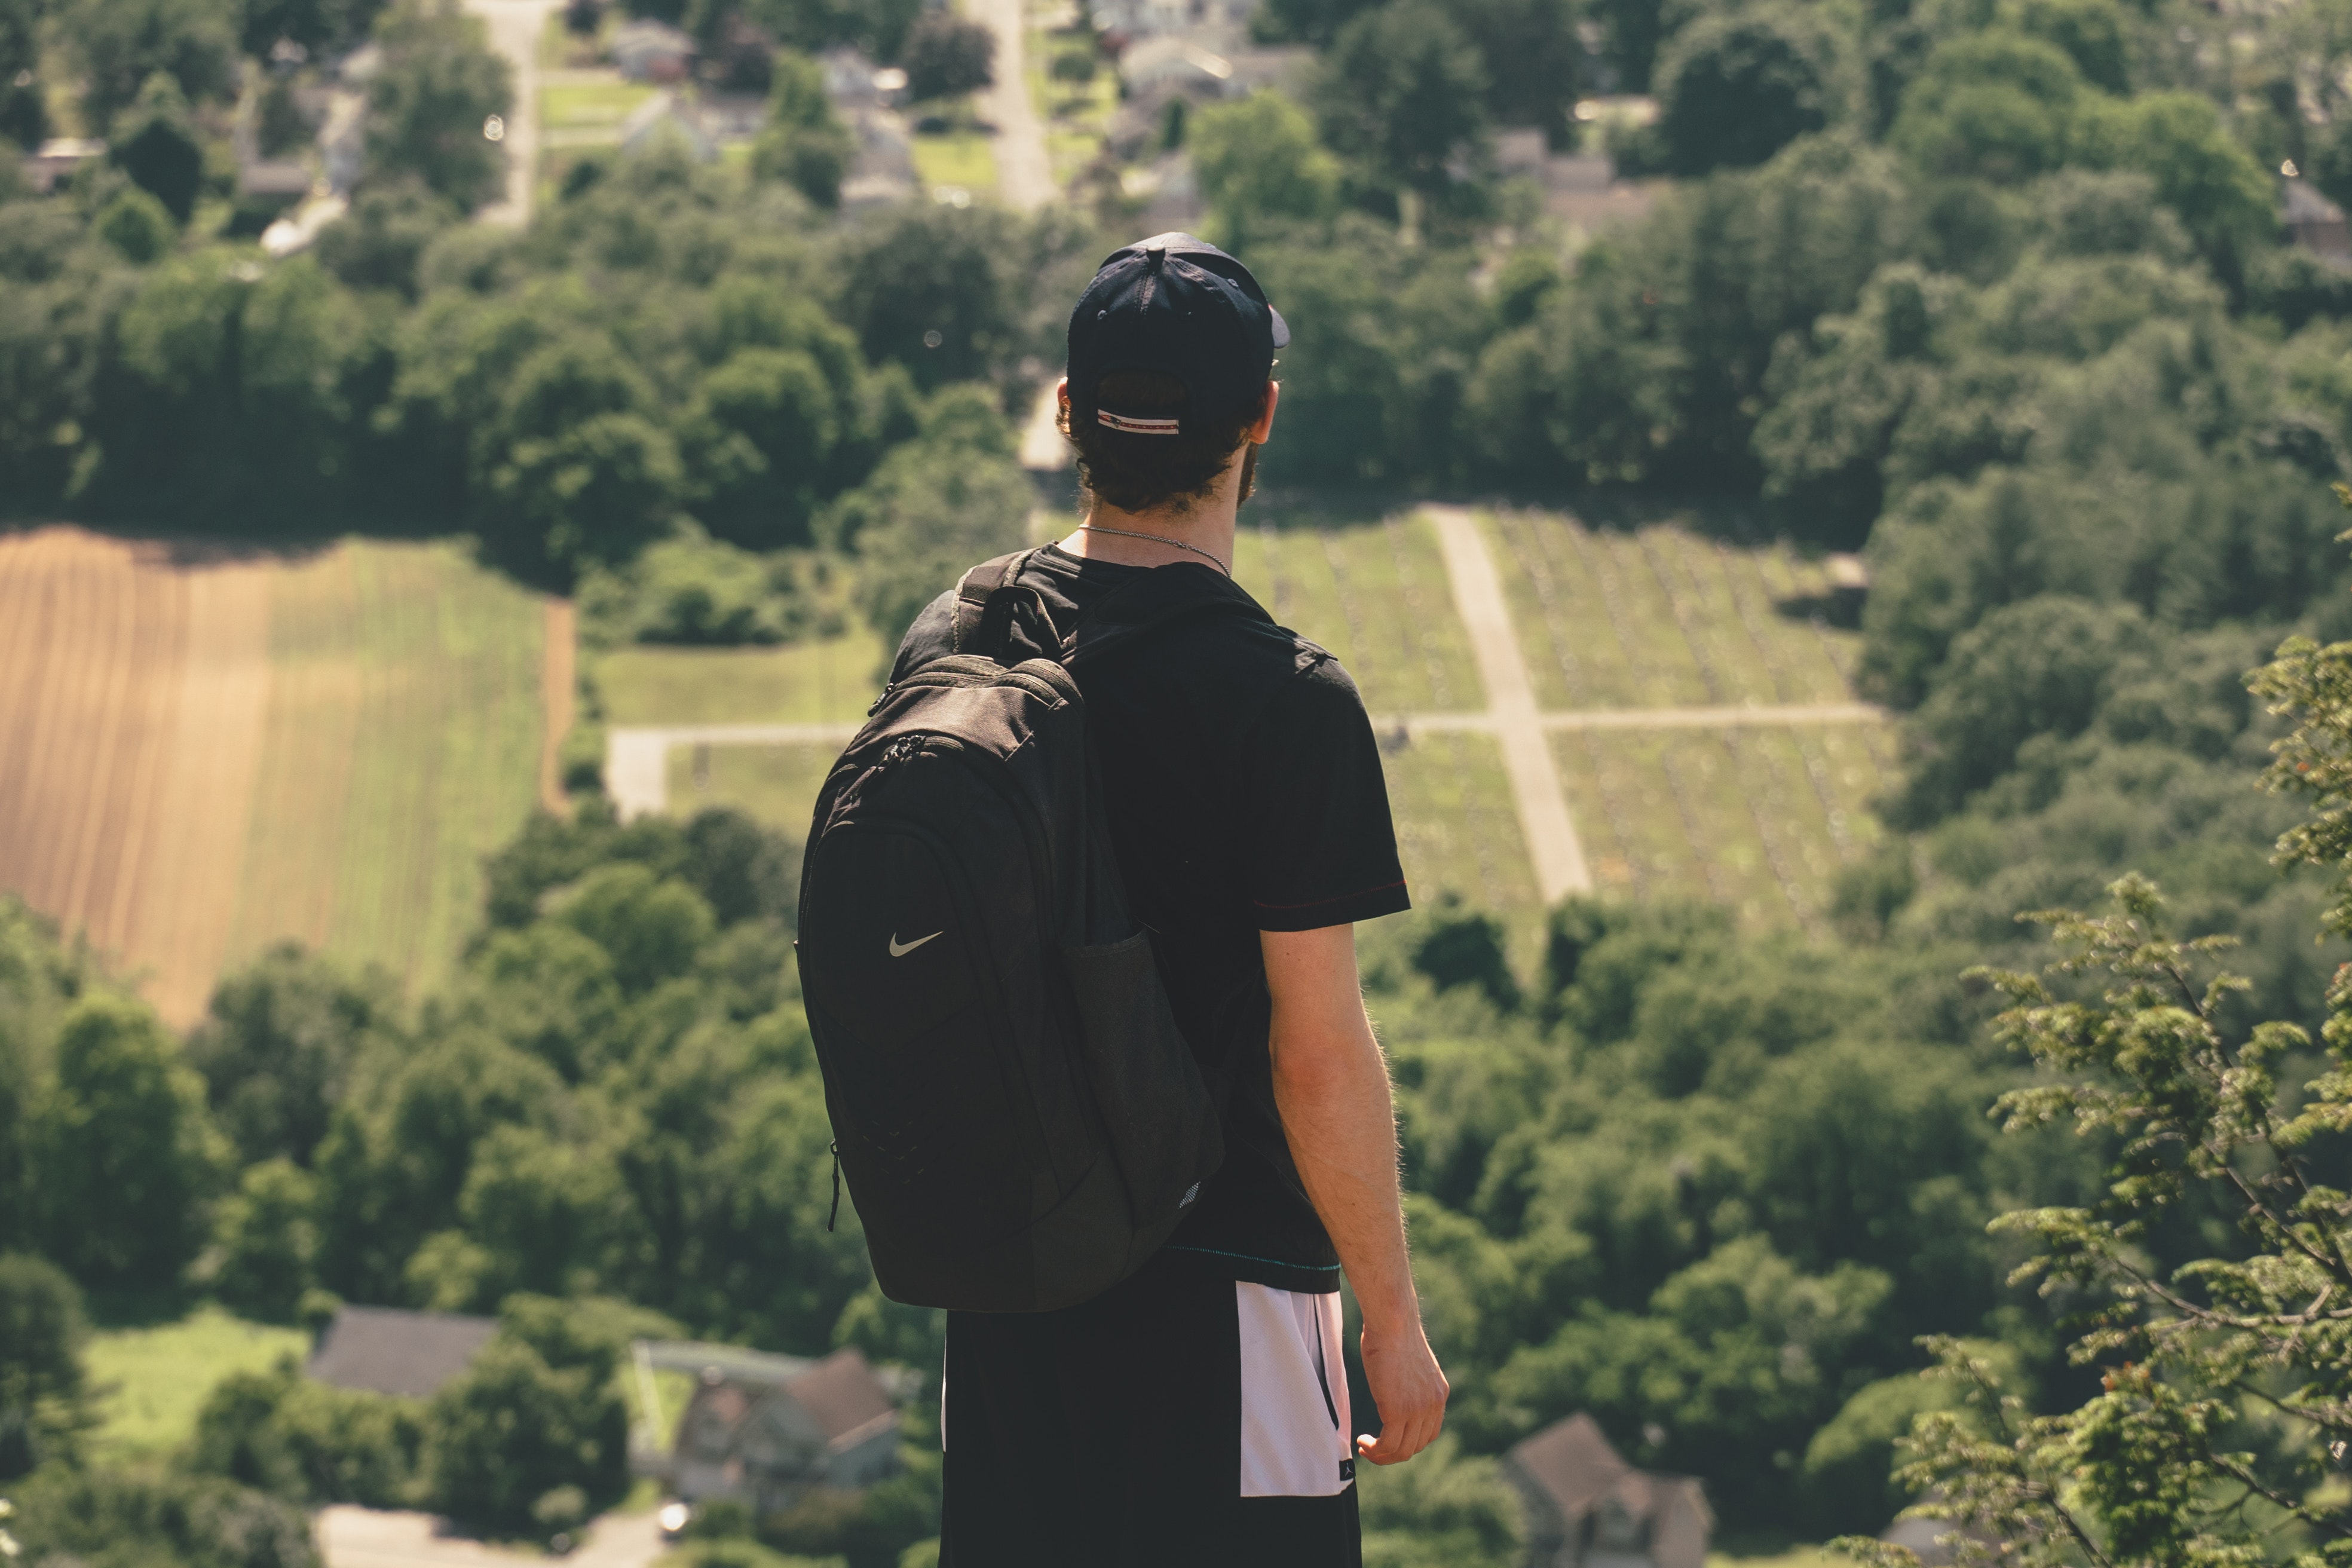
sky, tree, standing, hill station, photography, hill, grass, landscape, tourism, cloud, plant, leisure, travel, vacation, forest